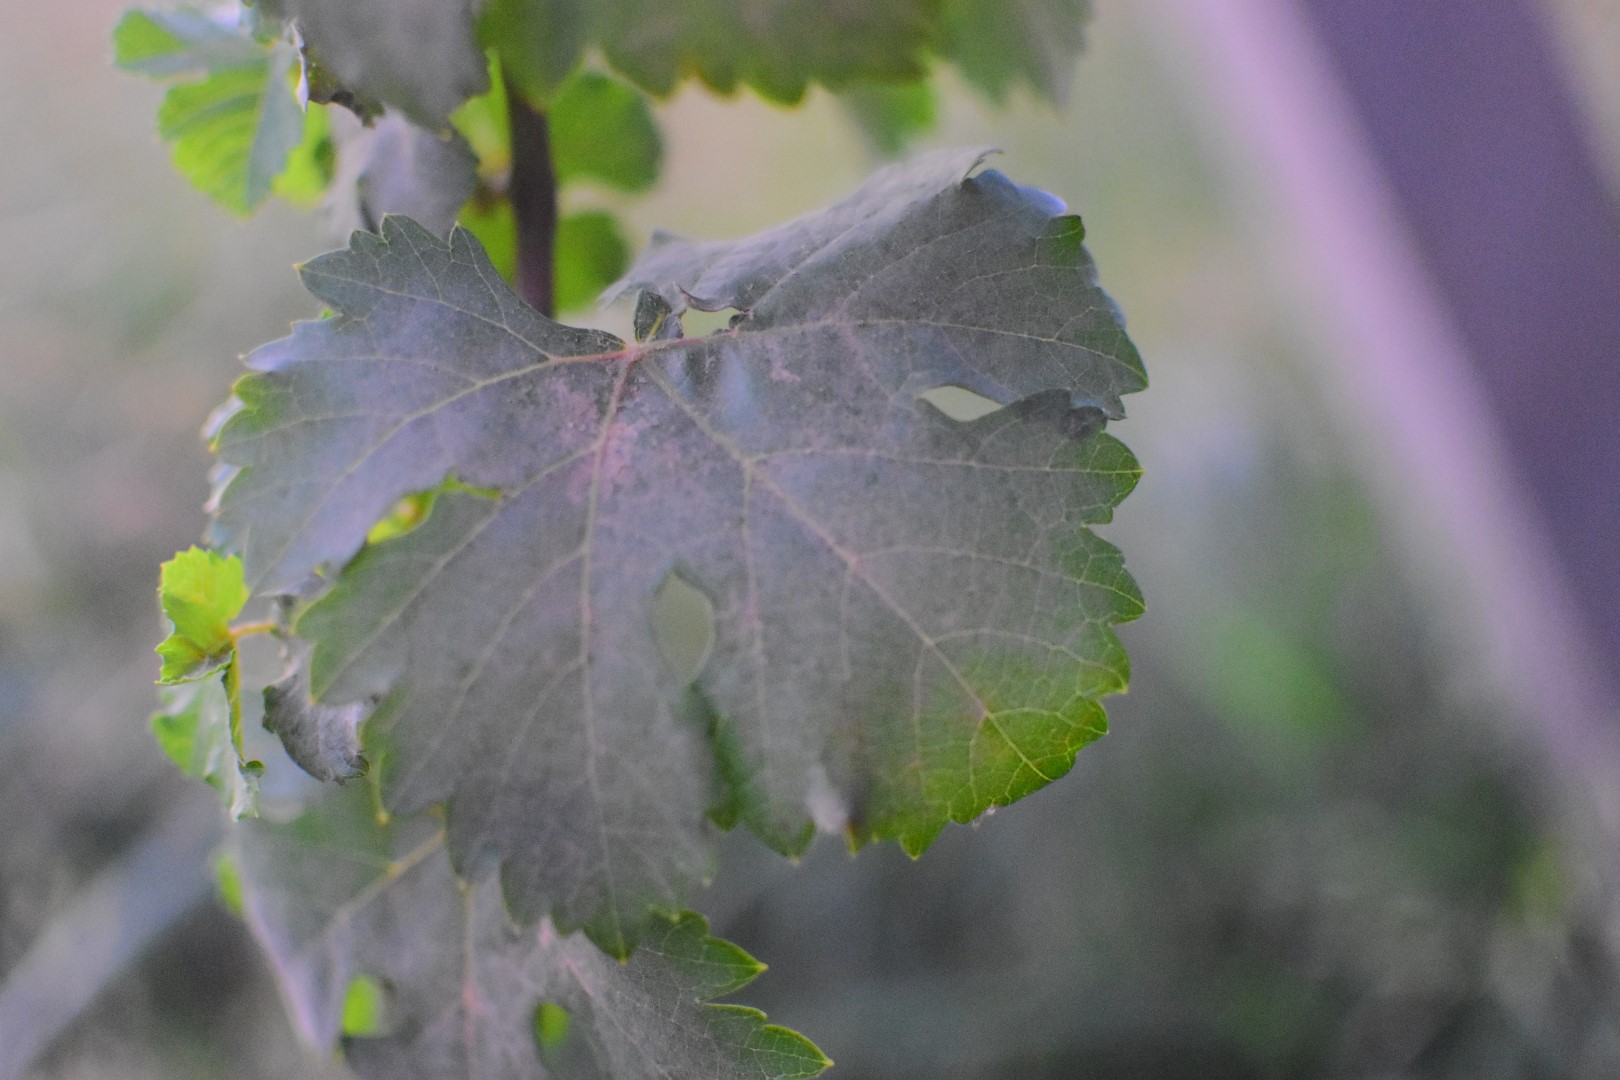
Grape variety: Aswud Balad